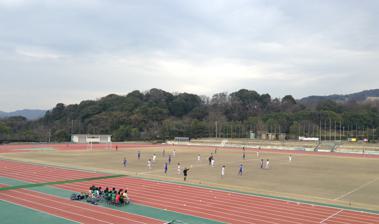
Building: Yamashiro Park Taiyogaoka Stadium
Country: Japan
Year built: 1982
Yamashiro Park Taiyogaoka Stadium Location Uji, Kyoto , Japan Owner Kyoto Prefecture Capacity 7,000 Opened 1982 Tenants Ococias Kyoto AC Yamashiro Park Taiyogaoka Stadium is an athletic stadium in Uji, Kyoto , Japan . Aerial photograph of Yamashiro Sports Park External links Kyoto Prefectural Yamashiro Sports Park (in Japanese) 34°52′11″N 135°48′14″E / 34.86972°N 135.80389°E / 34.86972; 135.80389 This article about a sports venue in Japan is a stub . You can help Wikipedia by expanding it . v t e